Museum & Art Swindon

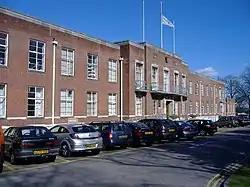
The Civic Offices building in 2007

Museum & Art Swindon, formerly Swindon Museum and Art Gallery, is a museum and gallery in Swindon, England. It is run by Swindon Borough Council and since 2024 has been housed within the council's offices at Euclid Street, Swindon.